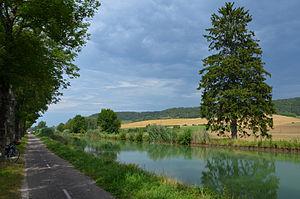
Canal de la Marne à la Saône vers St Urbain Maconcourt , Haute Marne, France
Saint-Urbain-Maconcourt est une commune française située dans le département de la Haute-Marne, en région Grand Est.
Le Canal entre Champagne et Bourgogne anciennement canal de la Marne à la Saône est un canal à bief de partage au gabarit Freycinet reliant les vallées de la Marne et de la Saône.